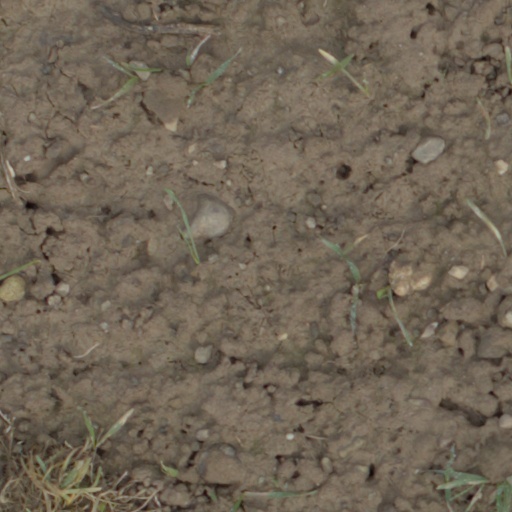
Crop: wheat